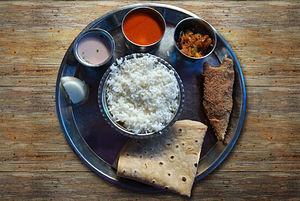
Un curry est un plat ayant son origine dans la gastronomie du sous-continent indien. Il se caractérise par une combinaison complexe d’épices et d’herbes comprenant en général des piments frais ou séchés. L’usage du terme « curry » pour désigner un plat est en général limité aux plats préparés dans une sauce. Cette utilisation du mot « curry » constitue une métonymie du mélange d’épices nommé « curry » même si le plat ainsi nommé ne contient pas forcément ce mélange.